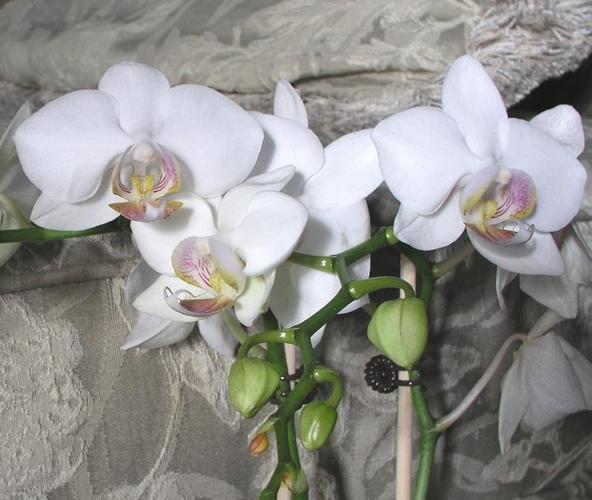
Label: moon orchid